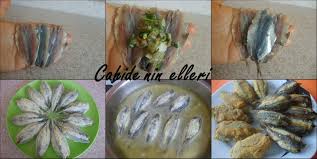
Yemek: hamsi